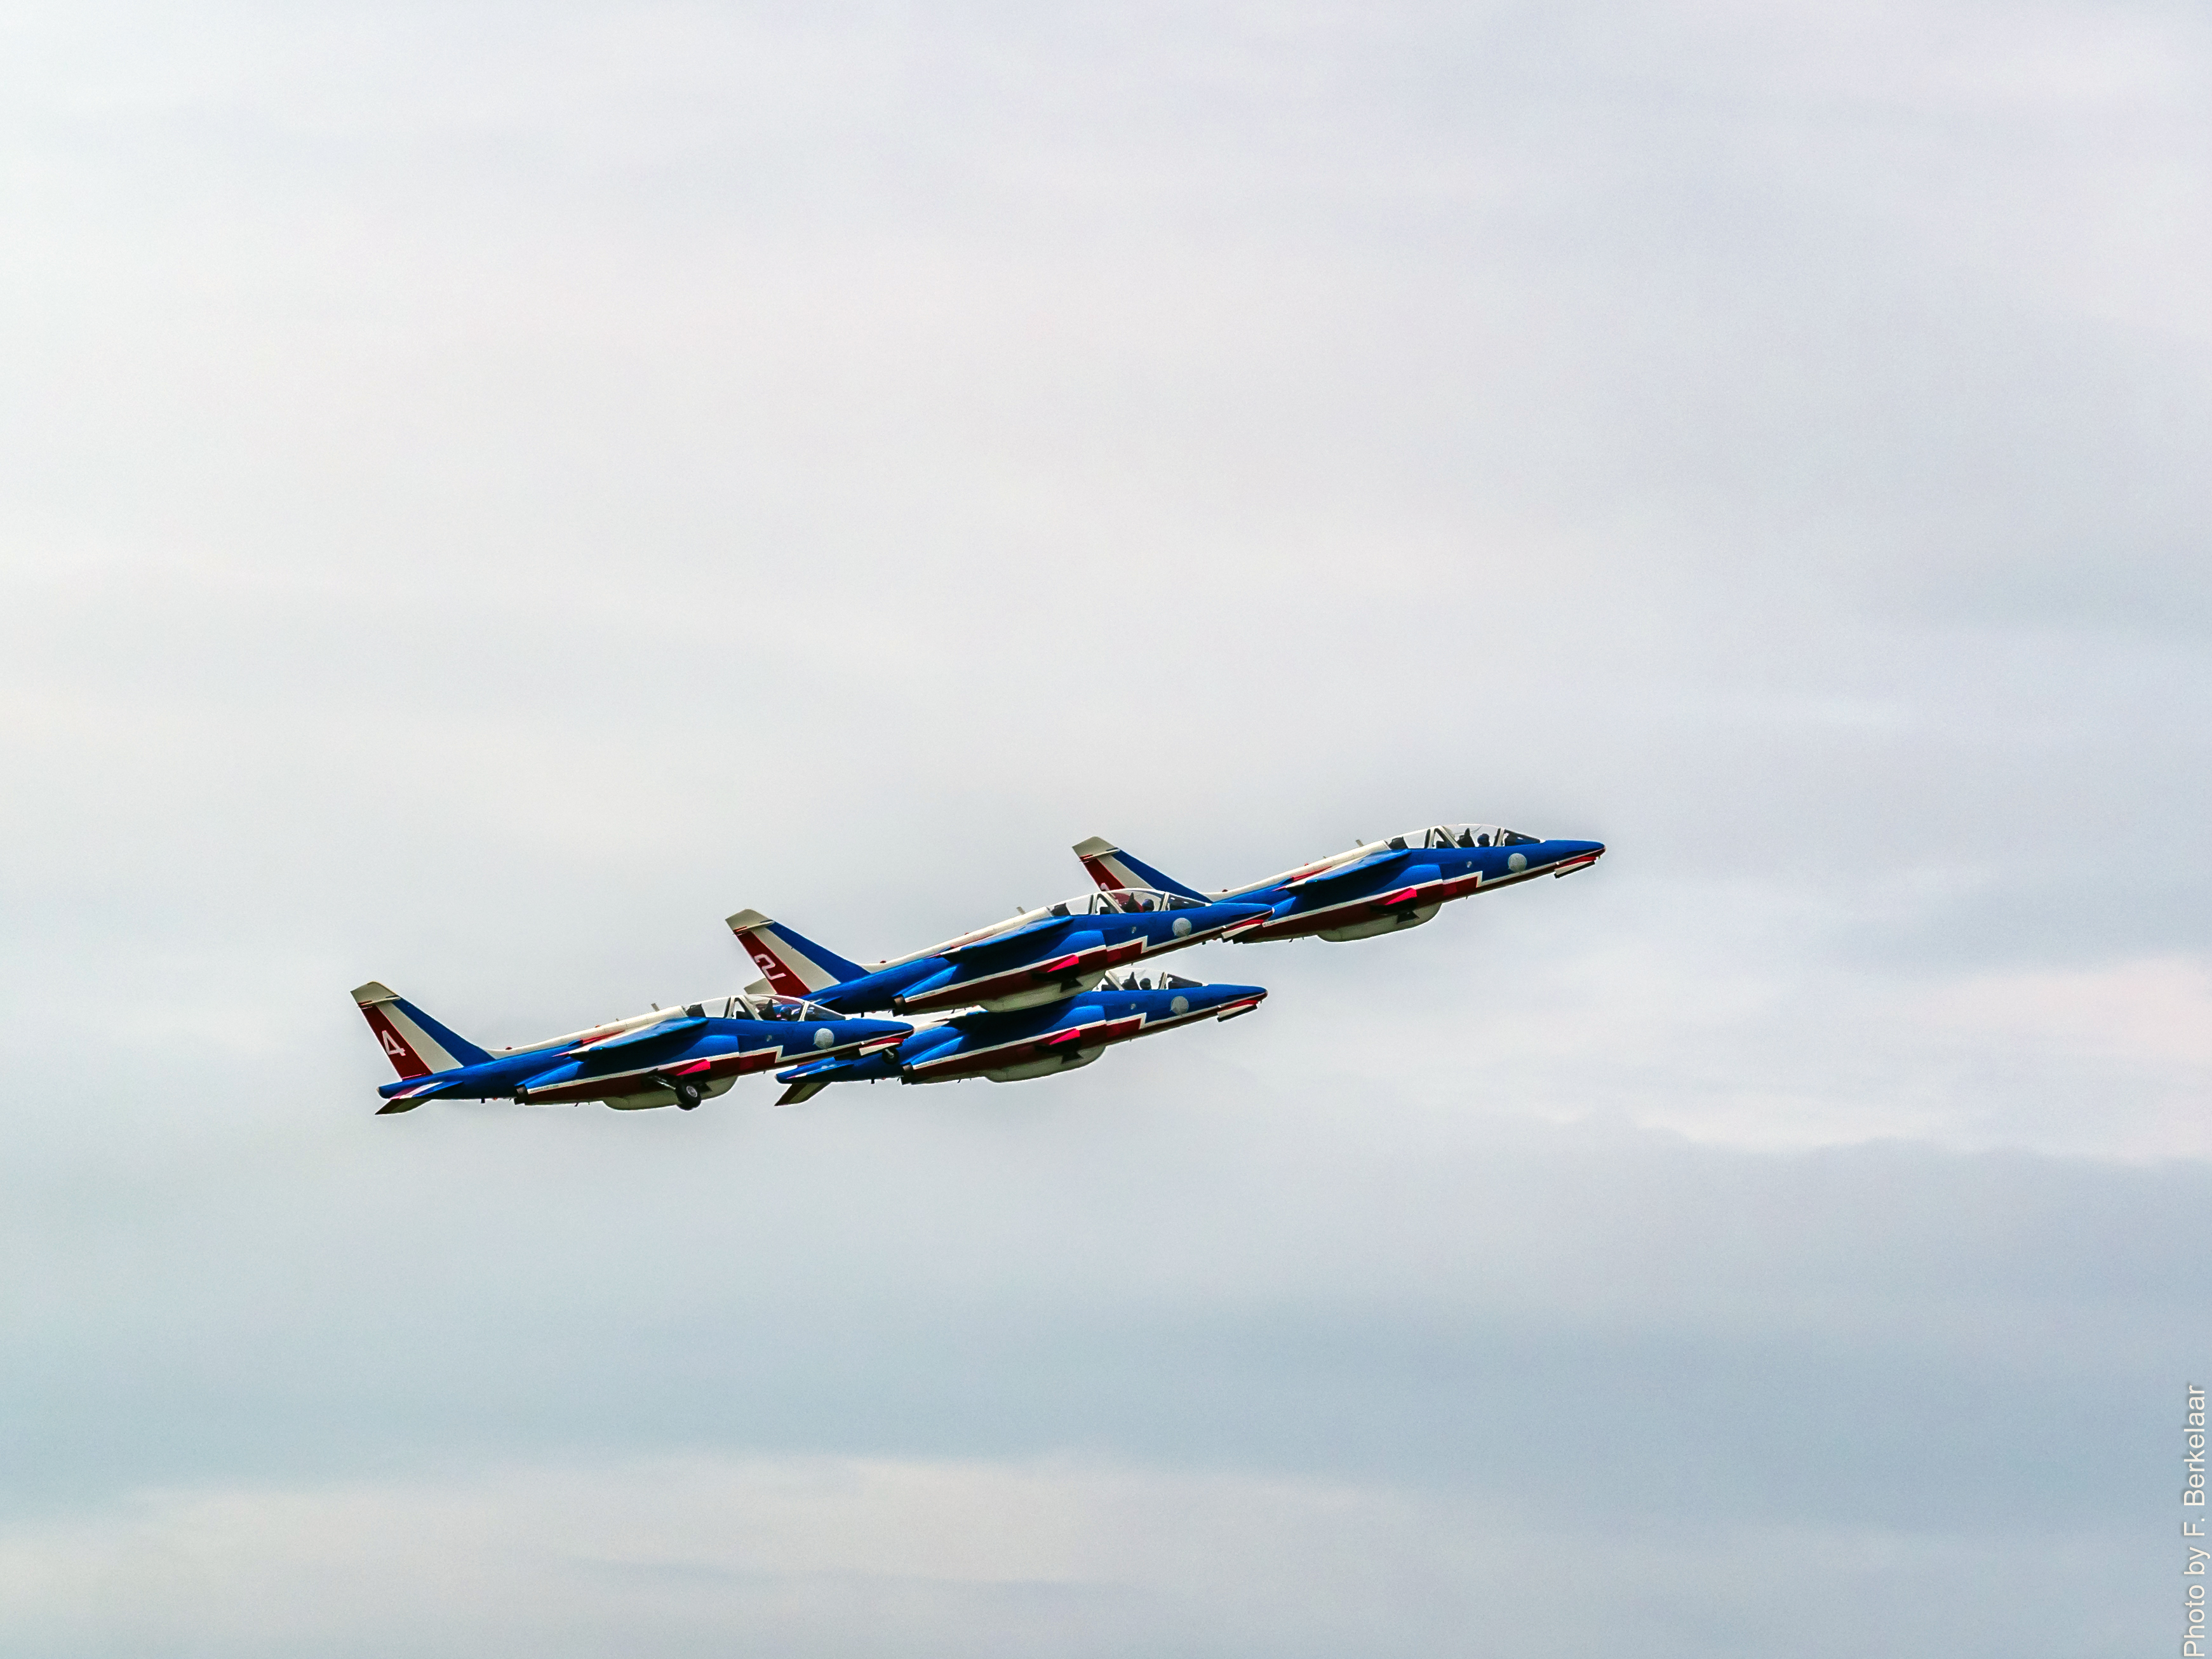
wing, airplane, aircraft, vehicle, airline, aviation, flight, nederland, takeoff, koninklijkeluchtmacht, nl, leeuwarden, friesland, patrouilledefrance, defensie, luchtmachtdagen, luchtmachtdagen2016, leeuwardenairport, dassault, dornieralphajetee163, vliegbasisleeuwarden, ljouwert, franseluchtmacht, frenchairforce, olympusm40150mmf28mc14, frysl n, air show, arm edelair, air force, aerobatics, monoplane, atmosphere of earth, wide body aircraft, general aviation, air racing